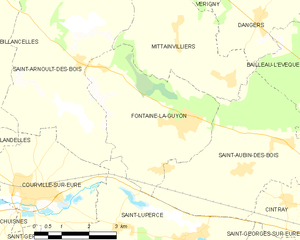
Carte de Fontaine-la-Guyon et des communes limitrophes.
Fontaine-la-Guyon est une commune française située dans le département d'Eure-et-Loir en région Centre-Val de Loire.